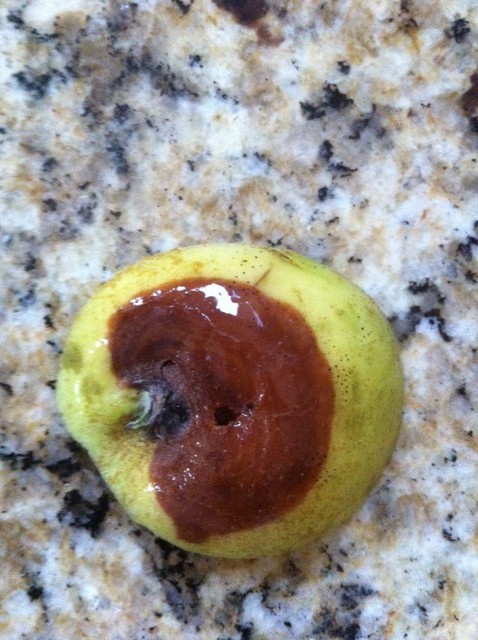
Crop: apple
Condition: black_rot